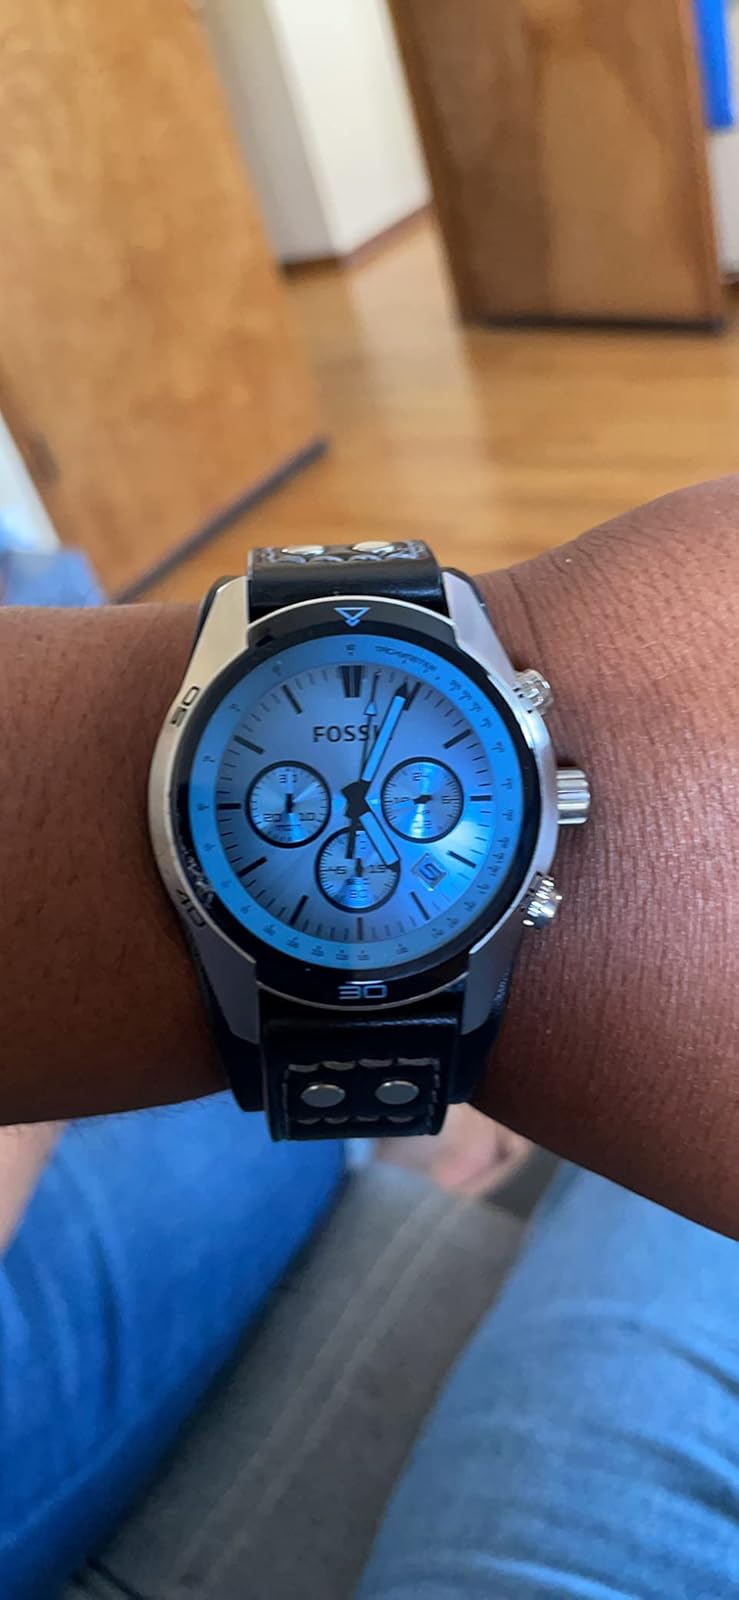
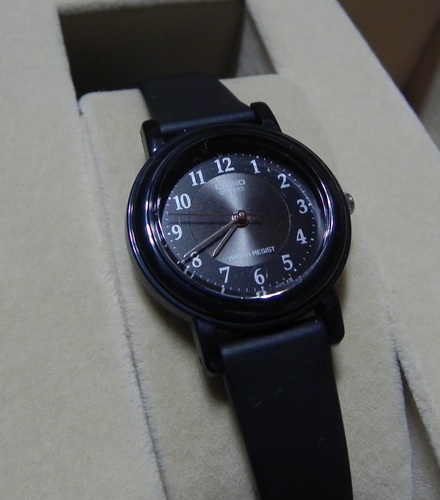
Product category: accessories_watch
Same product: no